Oestrus (fly)

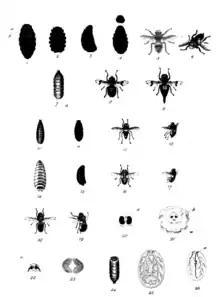
image_caption = Illustrations in a 1797 paper by Bracy Clark

Oestrus is a genus of bot flies, from the family Oestridae